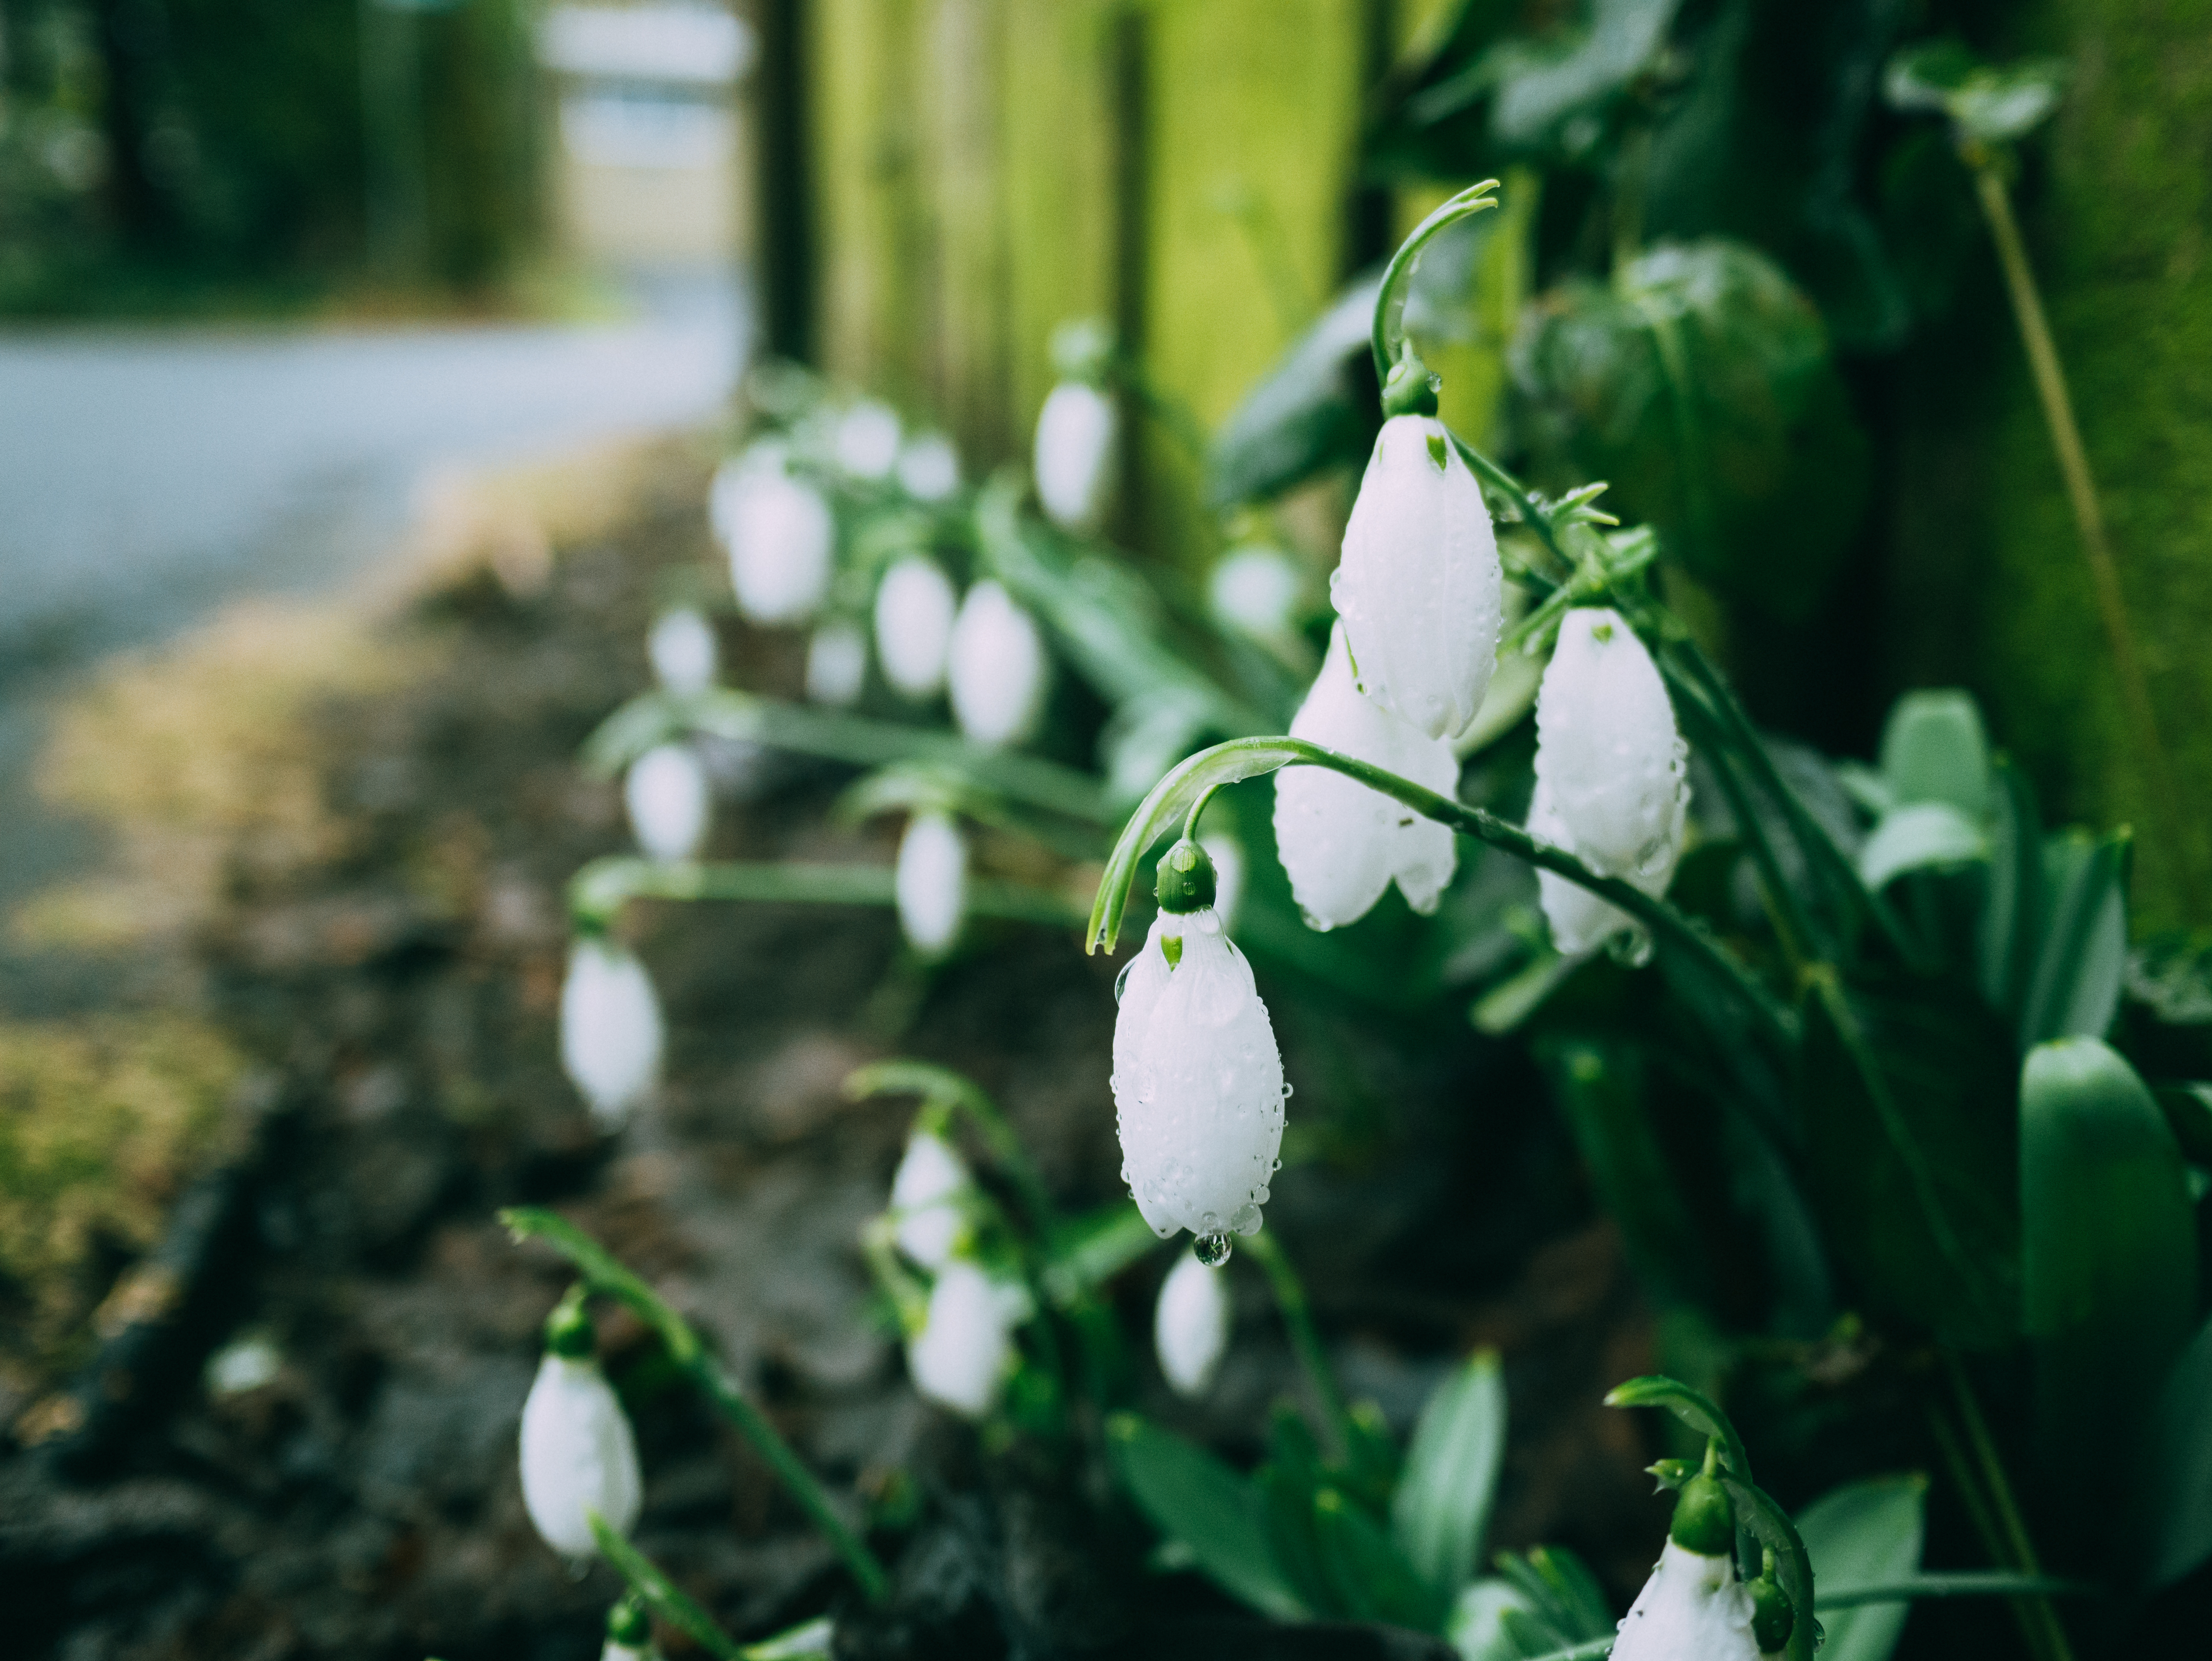
nature, grass, plant, flower, green, botany, garden, flora, wildflower, snowdrop, galanthus, flowering plant, land plant